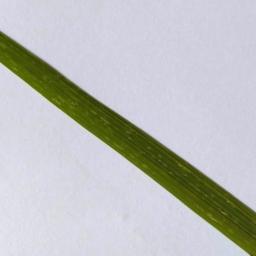
Label: Rice___Healthy